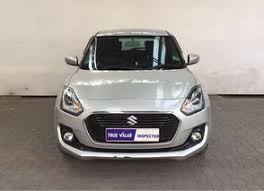
Label: noambulance